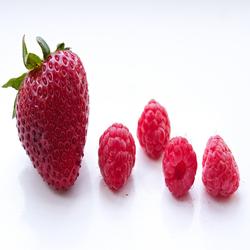
Label: Strawberry